Hugo Vetlesen

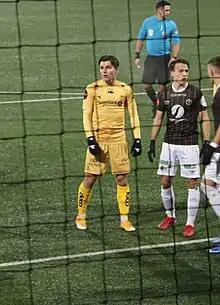
Vetlesen in 2021

Hugo Vegard Vetlesen (born 29 February 2000) is a Norwegian professional footballer who plays as a midfielder for Belgian Pro League club Club Brugge and the Norway national team.